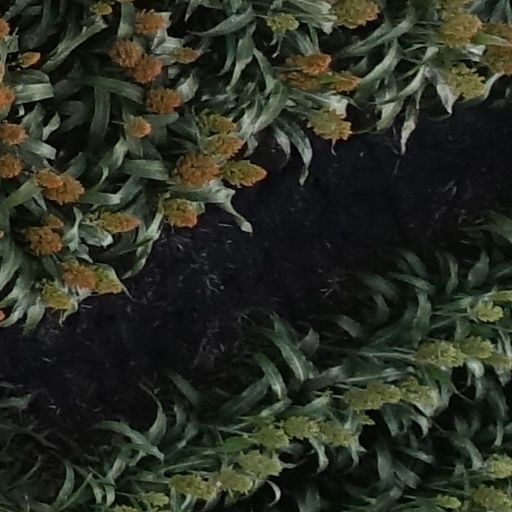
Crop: sorghum